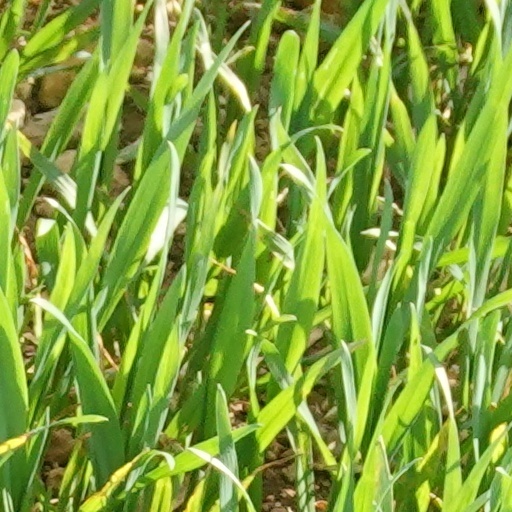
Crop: wheat